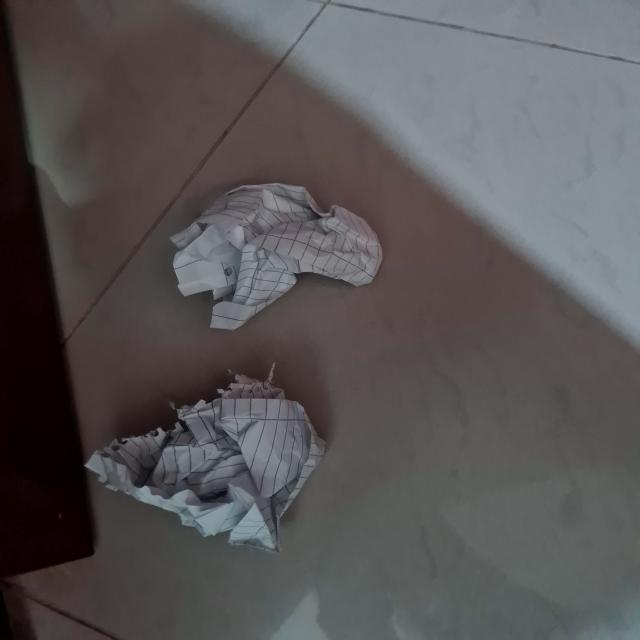
Label: tissues